Kolach (cake)

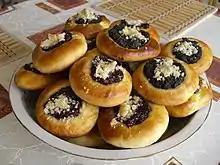
Koláčky

In Moravia, large "koláče" are popular. In some areas, they have regional names: for example, in Wallachia, they bake so-called "frgály", approximately in diameter. These are made of yeast dough and are most often filled with jam from apples, pears, or plums. In southern and western Bohemia (especially in the Chod region), "koláče" are also large in diameter and decorated with contrasting ornaments, most often made of "povidla", poppy seeds, and cottage cheese. They are usually round in shape.